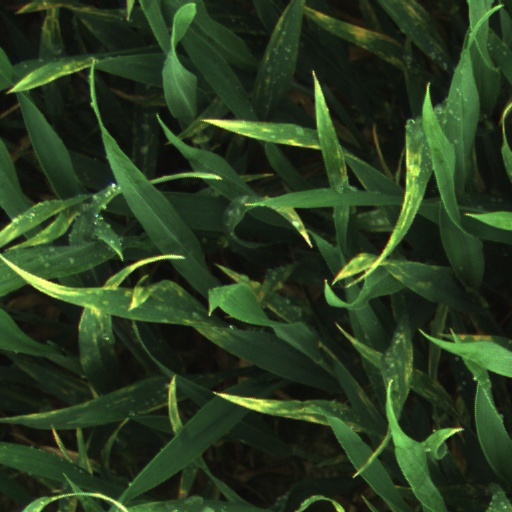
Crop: wheat